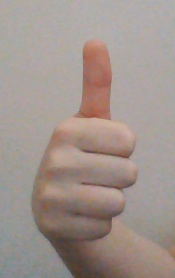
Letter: aleff